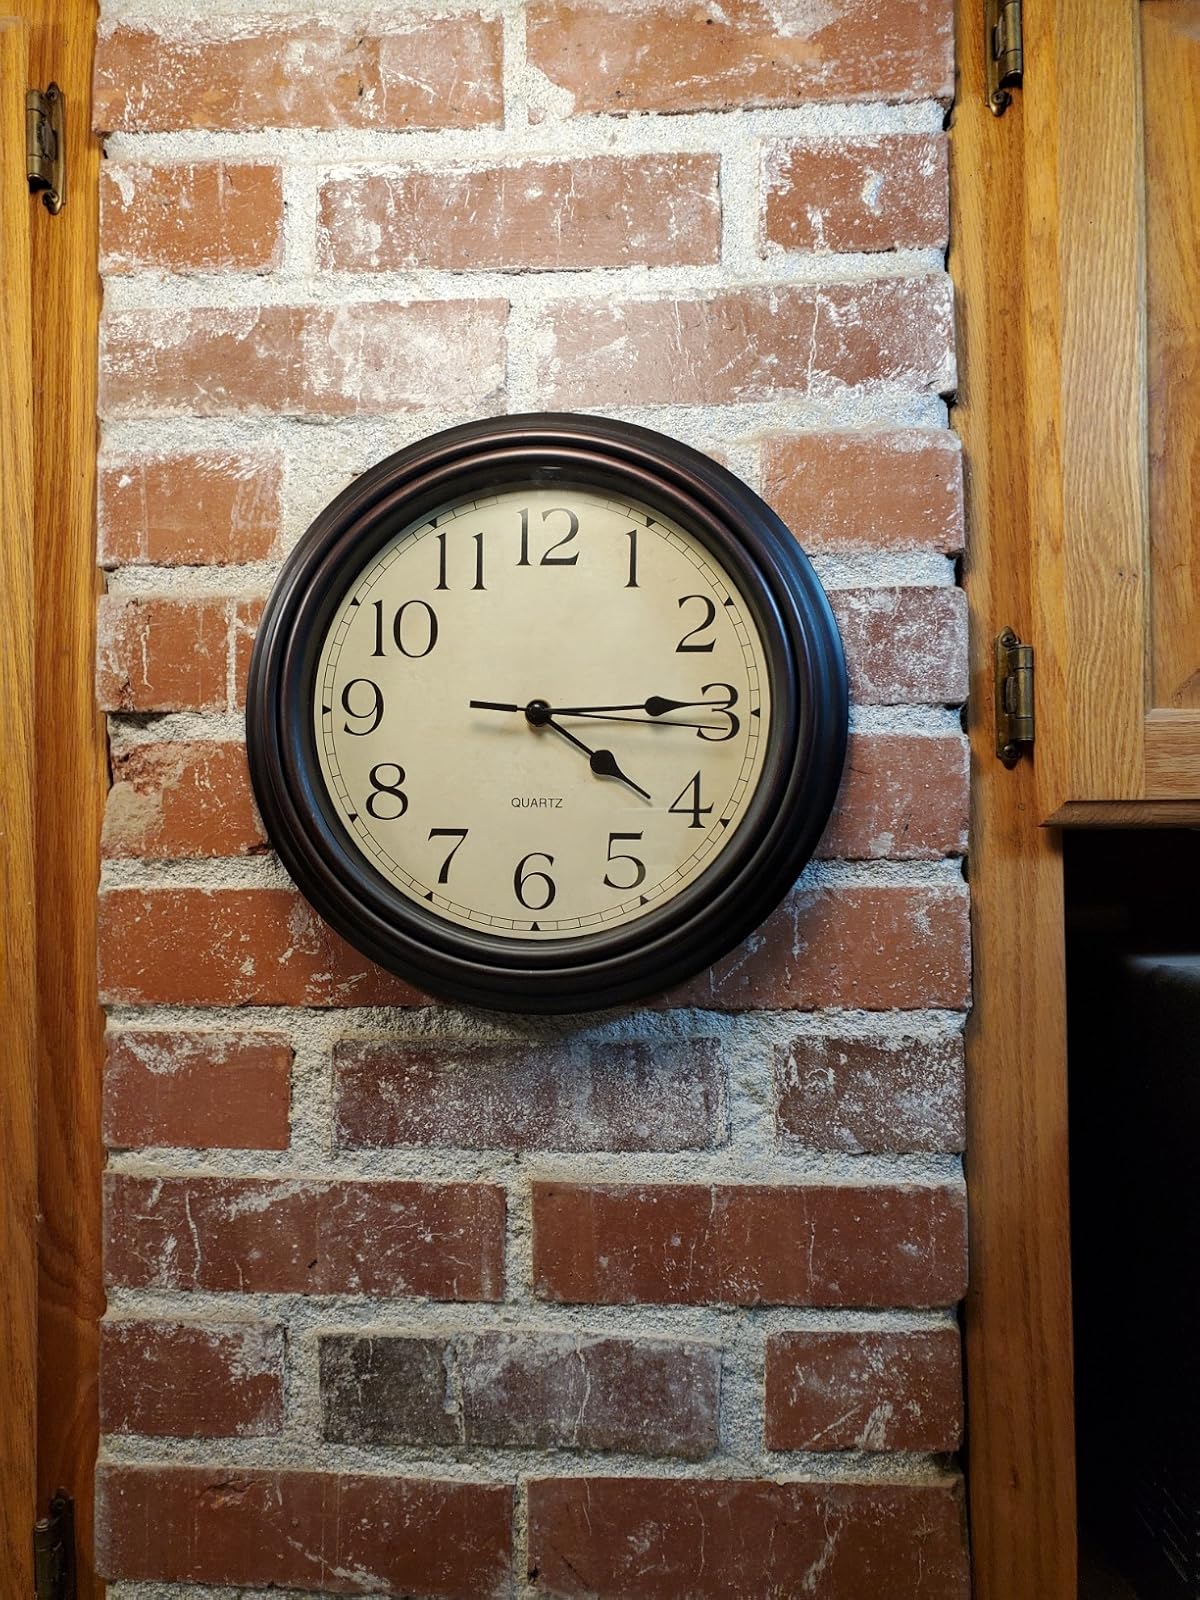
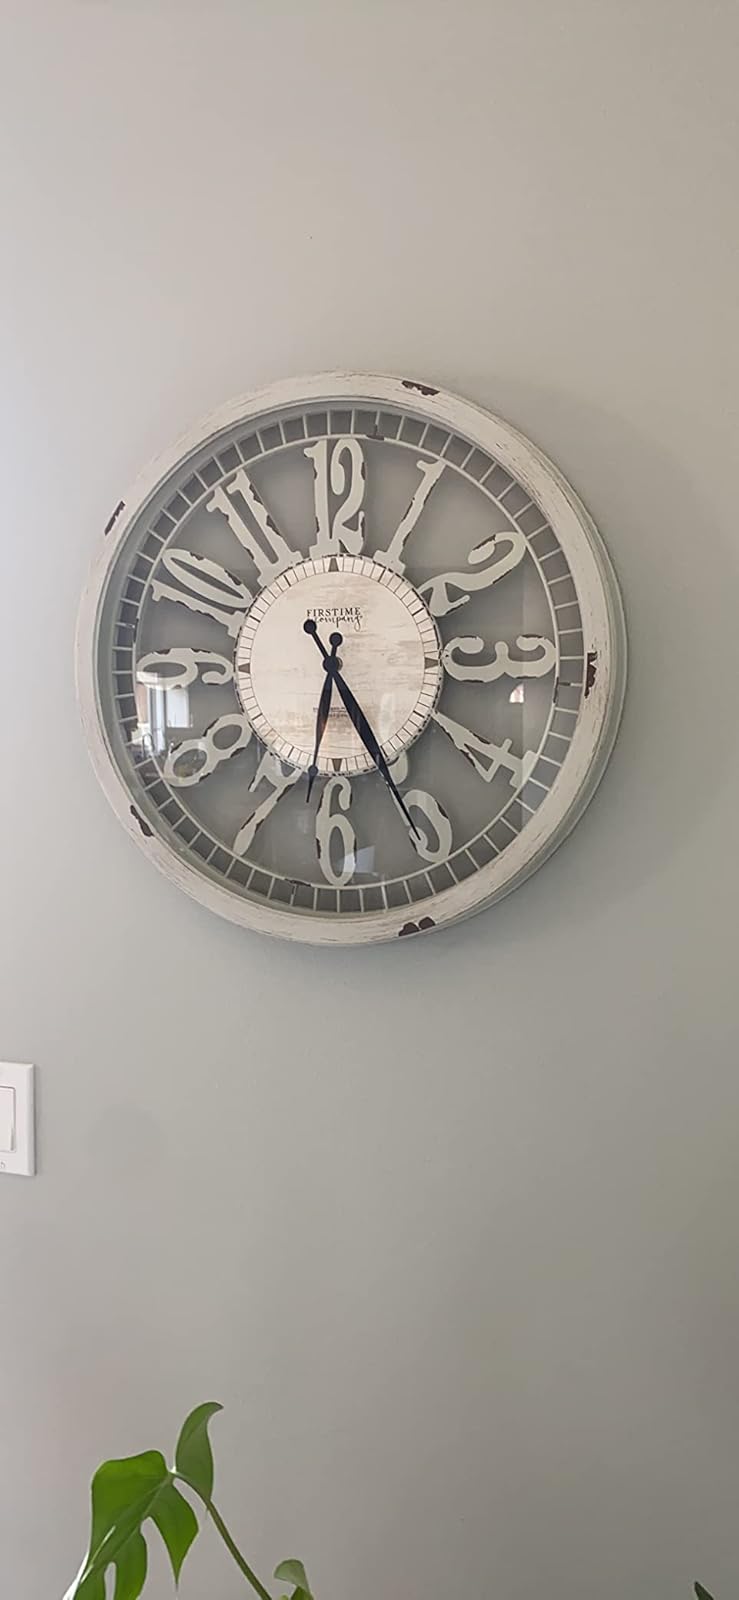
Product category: clock
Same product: no